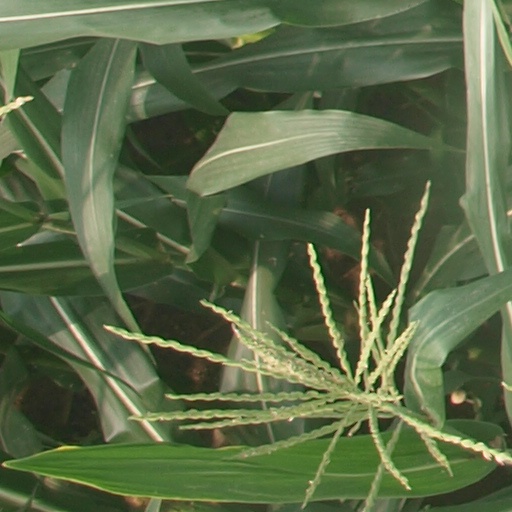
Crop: maize; corn